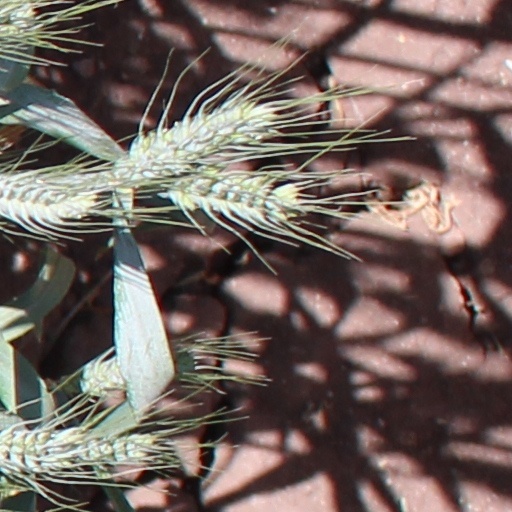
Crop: wheat